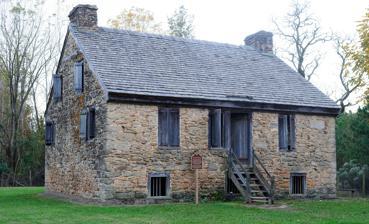
Building: Old Rock House (Thomson, Georgia)
Country: United States of America
Year built: 1784
Historic house in Georgia, United States United States historic place Old Rock House U.S. National Register of Historic Places Show map of Georgia Show map of the United States Nearest city Thomson, Georgia Coordinates 33°28′56″N 82°33′28″W / 33.4823°N 82.5579°W / 33.4823; -82.5579 Area 1 acre (0.40 ha) Built 1784 Architect Ansley, Thomas Architectural style Garrison House NRHP reference No. 70000841 Added to NRHP December 29, 1970 Old Rock House is a historic garrison house in Thomson, Georgia . The fortified stone house was built about 1785 by Thomas Ansley. The house was purportedly the home to ancestors of former president Jimmy Carter . The building was added to the National Register of Historic Places in 1970. The house was owned by the Wrightsborough Quaker Community Foundation, Inc., in 1970. It is owned by McDuffie County.  It is the oldest well-documented house in Georgia, although there may be older ones. See also List of the oldest buildings in Georgia References